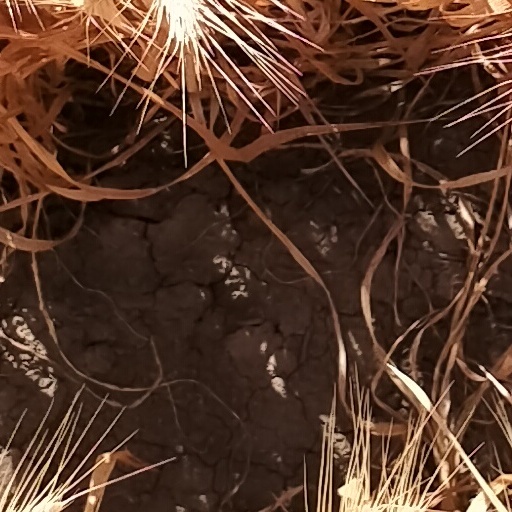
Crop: wheat